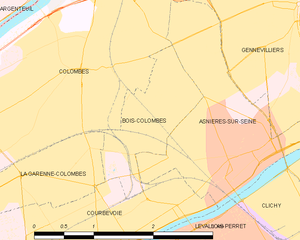
Carte des communes françaises Bois-Colombes
Bois-Colombes est une commune française du département des Hauts-de-Seine en région Île-de-France.